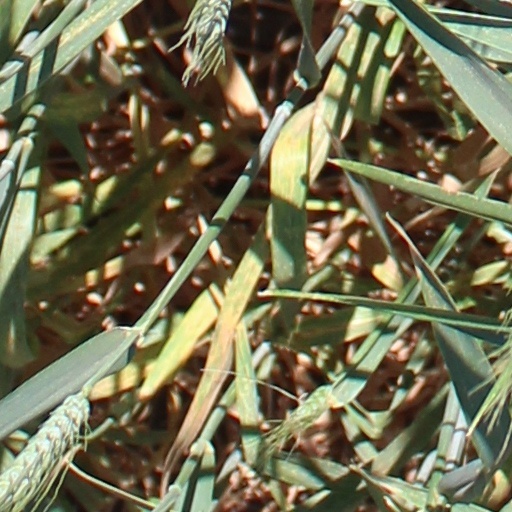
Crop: wheat